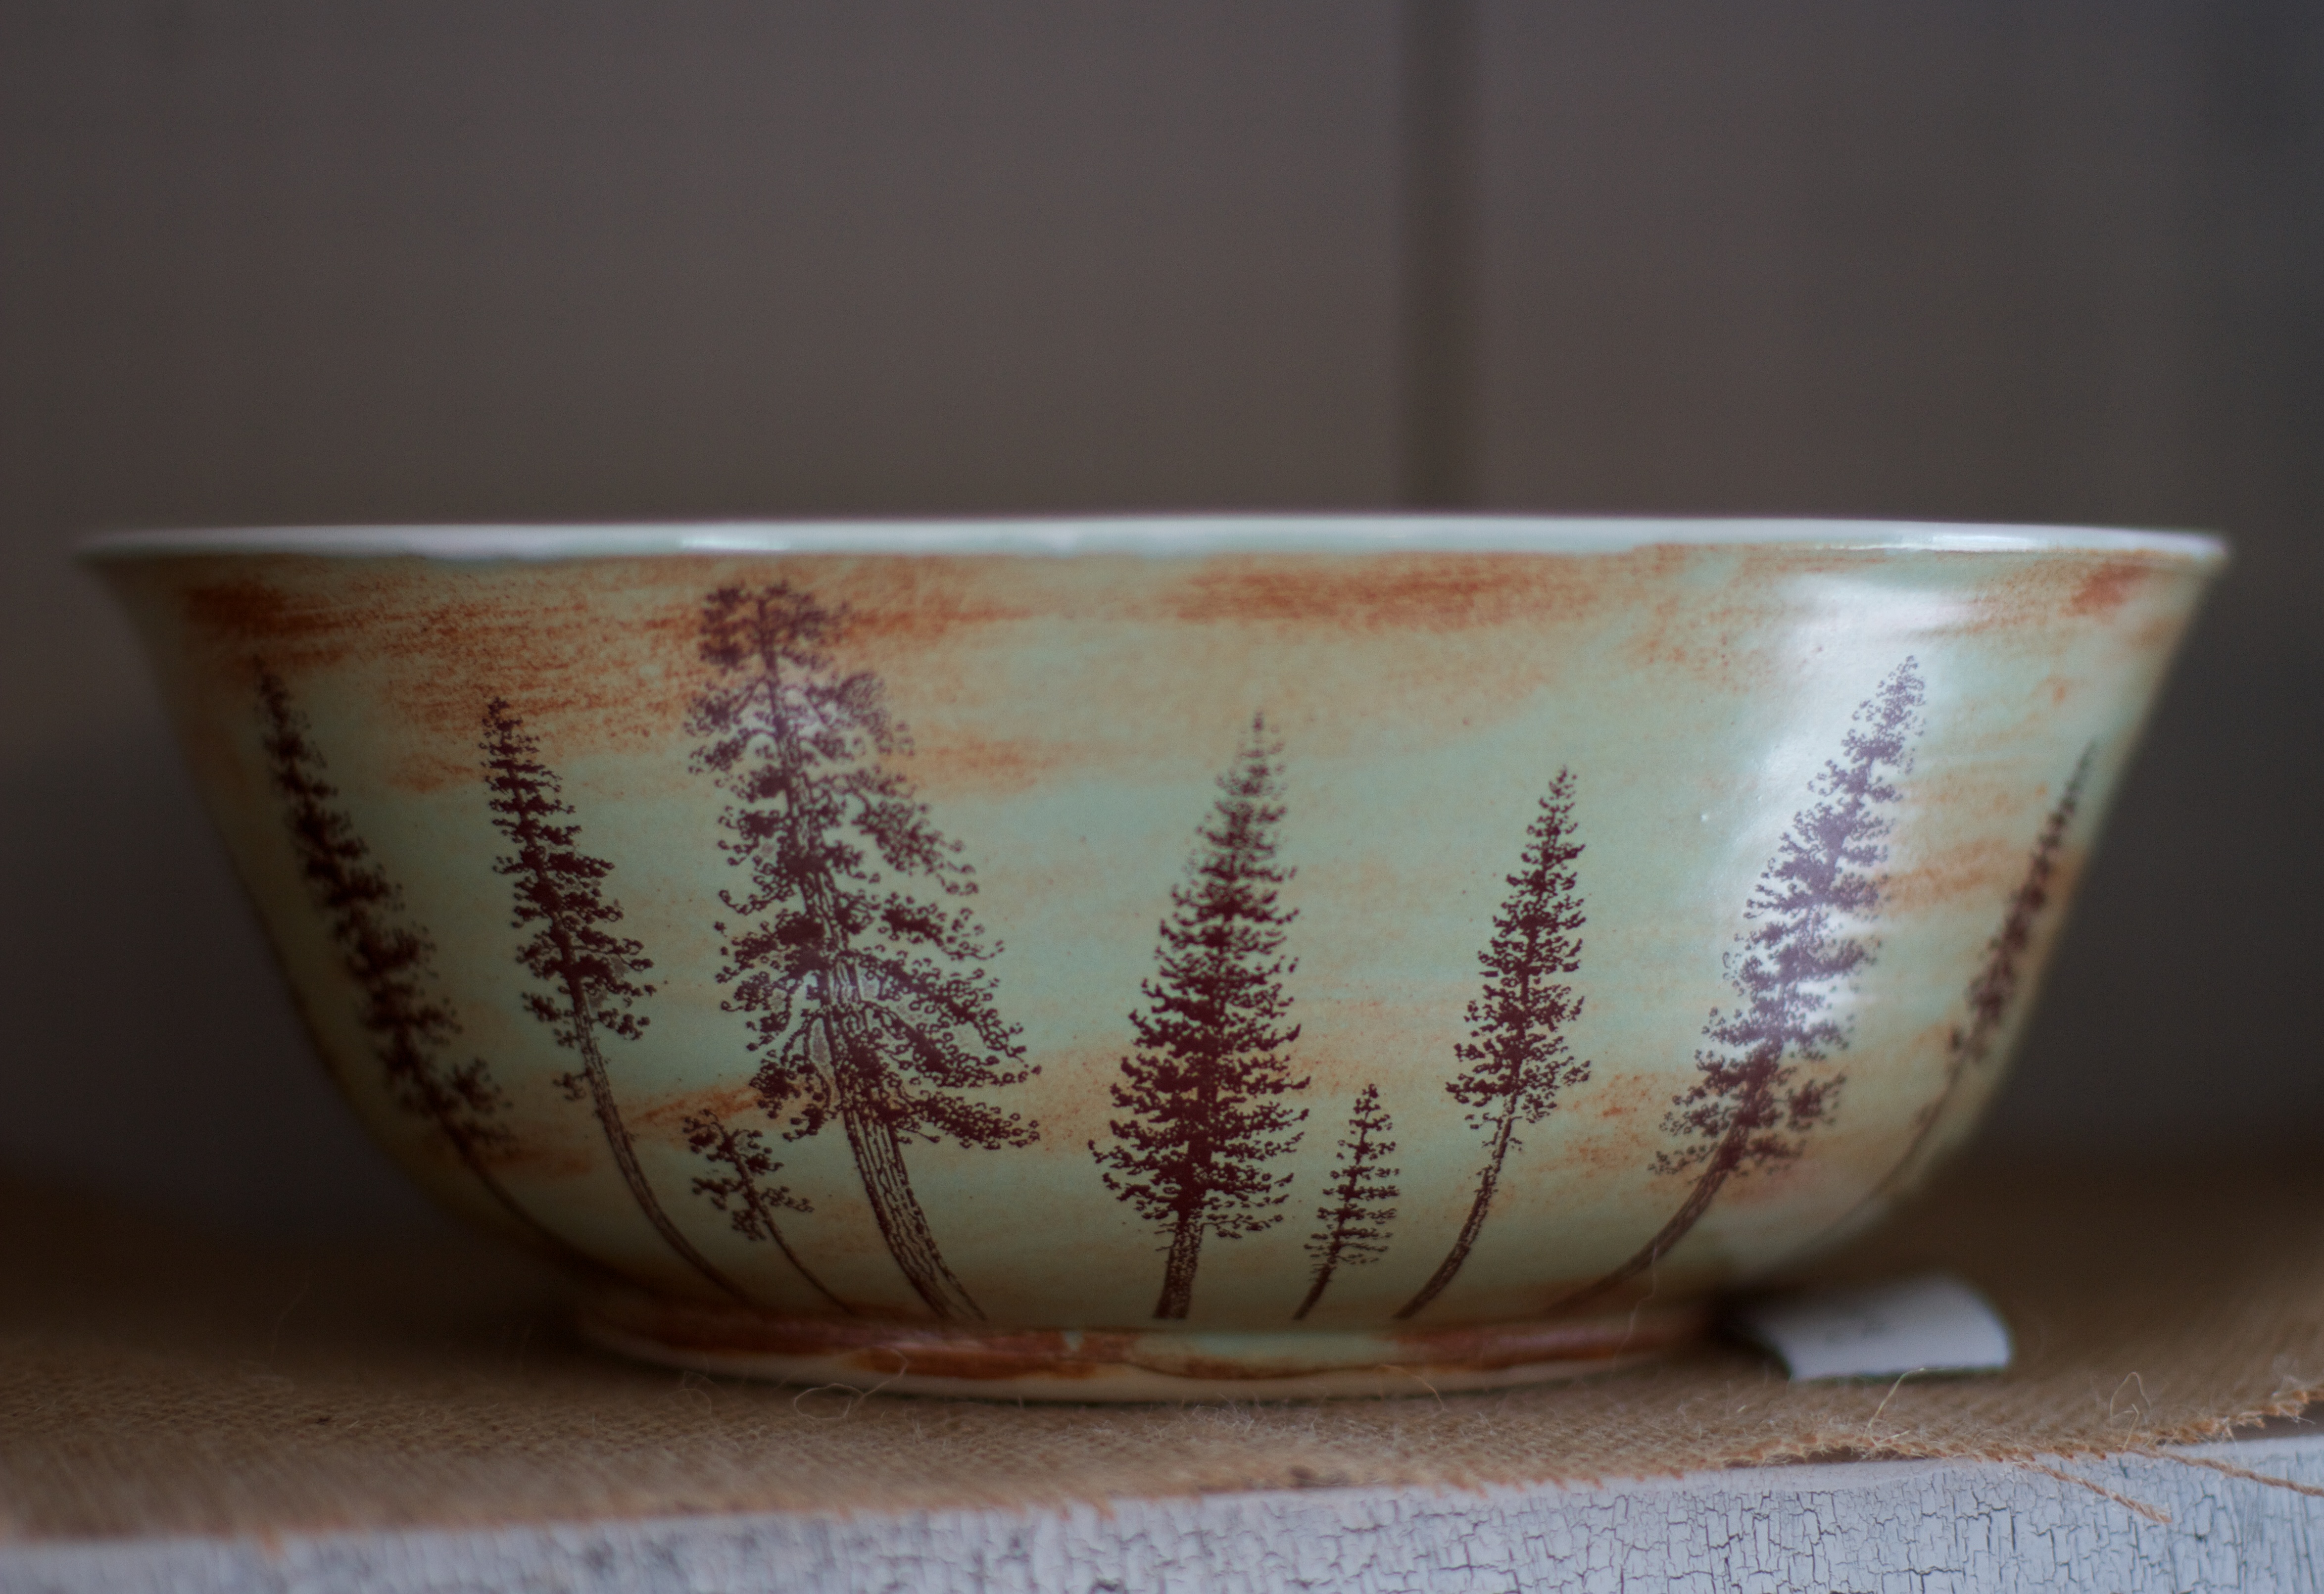
cup, bowl, saucer, ceramic, pottery, tableware, material, art, porcelain, randallhouse, blue and white porcelain